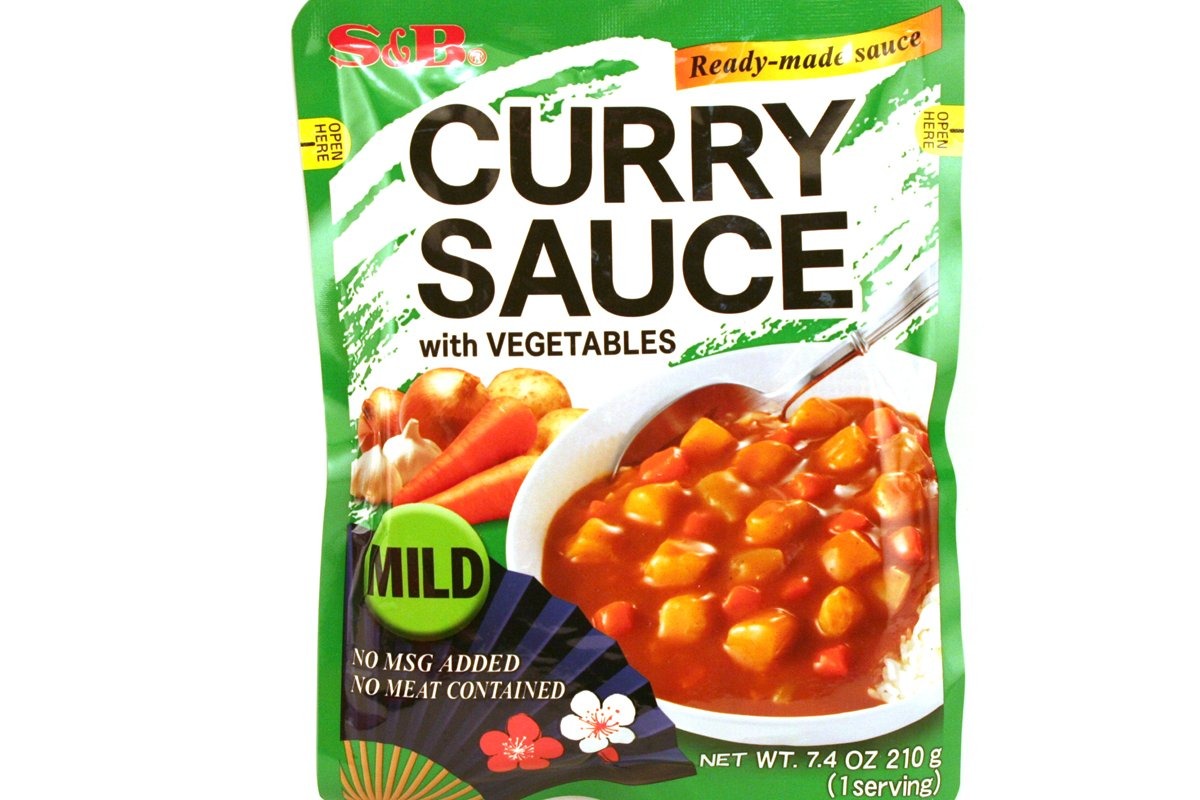
Item Name: Curry Sauce with Vegetables (Mild) - 7.4oz (Pack of 6)
Bullet Point 1: Instant curry, made in Japan
Bullet Point 2: No MSG added
Value: 44.4
Unit: Fl Oz

Price: 1.98